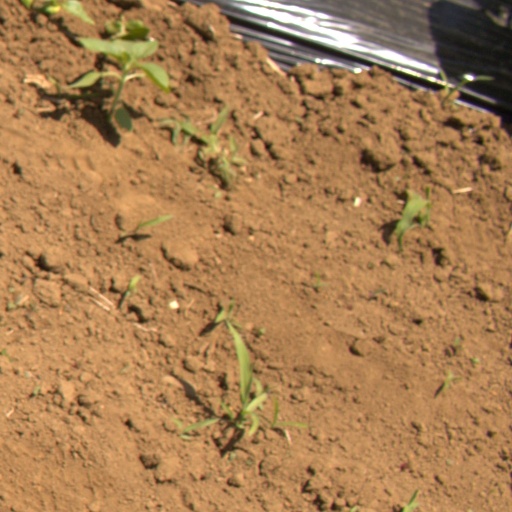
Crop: Jerusalem artichoke